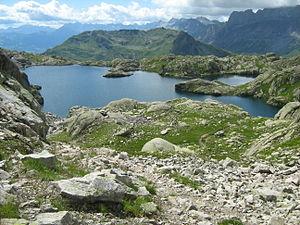
Le Lac Cornu dans le massif des Aiguilles Rouges en Haute-Savoie, vu depuis le Col Cornu.
La réserve naturelle nationale des Aiguilles Rouges est une réserve naturelle nationale qui couvre une partie du massif des Aiguilles Rouges, près du massif du Mont-Blanc, en Haute-Savoie. Créée en 1974, elle occupe une surface de 3 276 ha.
Le lac Cornu est un lac de France situé dans les Alpes, en Haute-Savoie, sur la commune de Chamonix.
En biologie et en écologie, l'extinction est la disparition totale d'une espèce ou d'un groupe de taxons, réduisant ainsi la biodiversité.
La Diosaz ou Souay est un torrent de Haute-Savoie, situé dans le massif des Aiguilles Rouges, sous-affluent du Rhône par l'Arve.